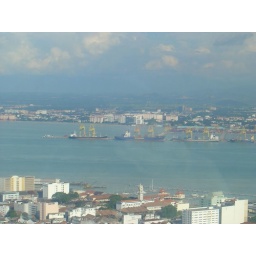
Took this pic from the highest building in Penang City that is Komtar, from 61st floor